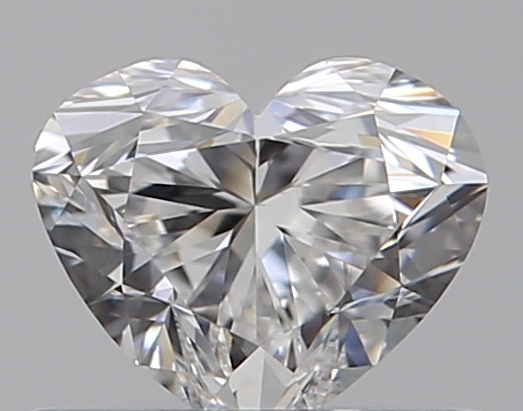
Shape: heart
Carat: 0.5
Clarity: VS1
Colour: E
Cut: EX
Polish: EX
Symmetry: VG
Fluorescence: N
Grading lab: GIA
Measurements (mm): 4.67 x 5.49 x 3.33